Abercynon railway station

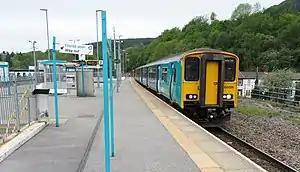
An Arriva Trains Wales Class 150 "Sprinter" at the station in May 2016

Abercynon railway station serves the village of Abercynon in the Cynon Valley, Wales. It is located on the Merthyr Line, north of . Passenger services are provided by Transport for Wales.